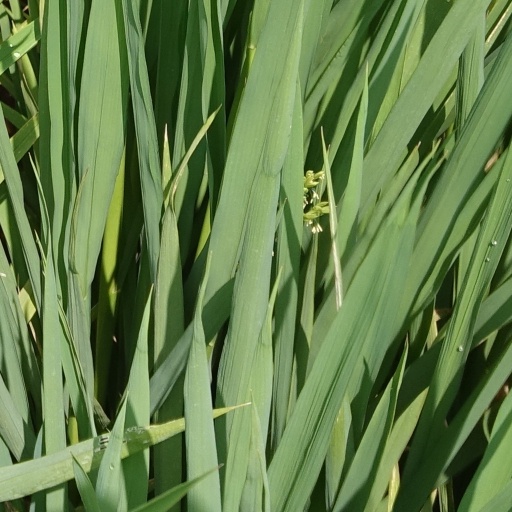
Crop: rice